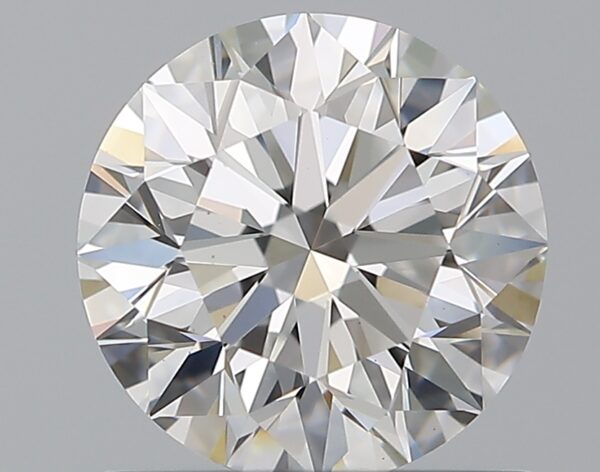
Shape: round
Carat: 1.02
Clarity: VS1
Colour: E
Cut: EX
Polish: EX
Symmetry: EX
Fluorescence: N
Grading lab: GIA
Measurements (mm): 6.37 x 6.41 x 4.01